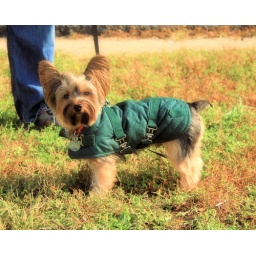
Not a costume, but he always looks cute in his little horse blanket coat.